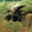
Label: deer